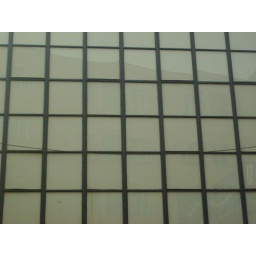
Een dag-excursie, georganiseerd door Cheops, in het (uiteindelijk niet zo) zonnige zuiden van Nederland: Eindhoven!